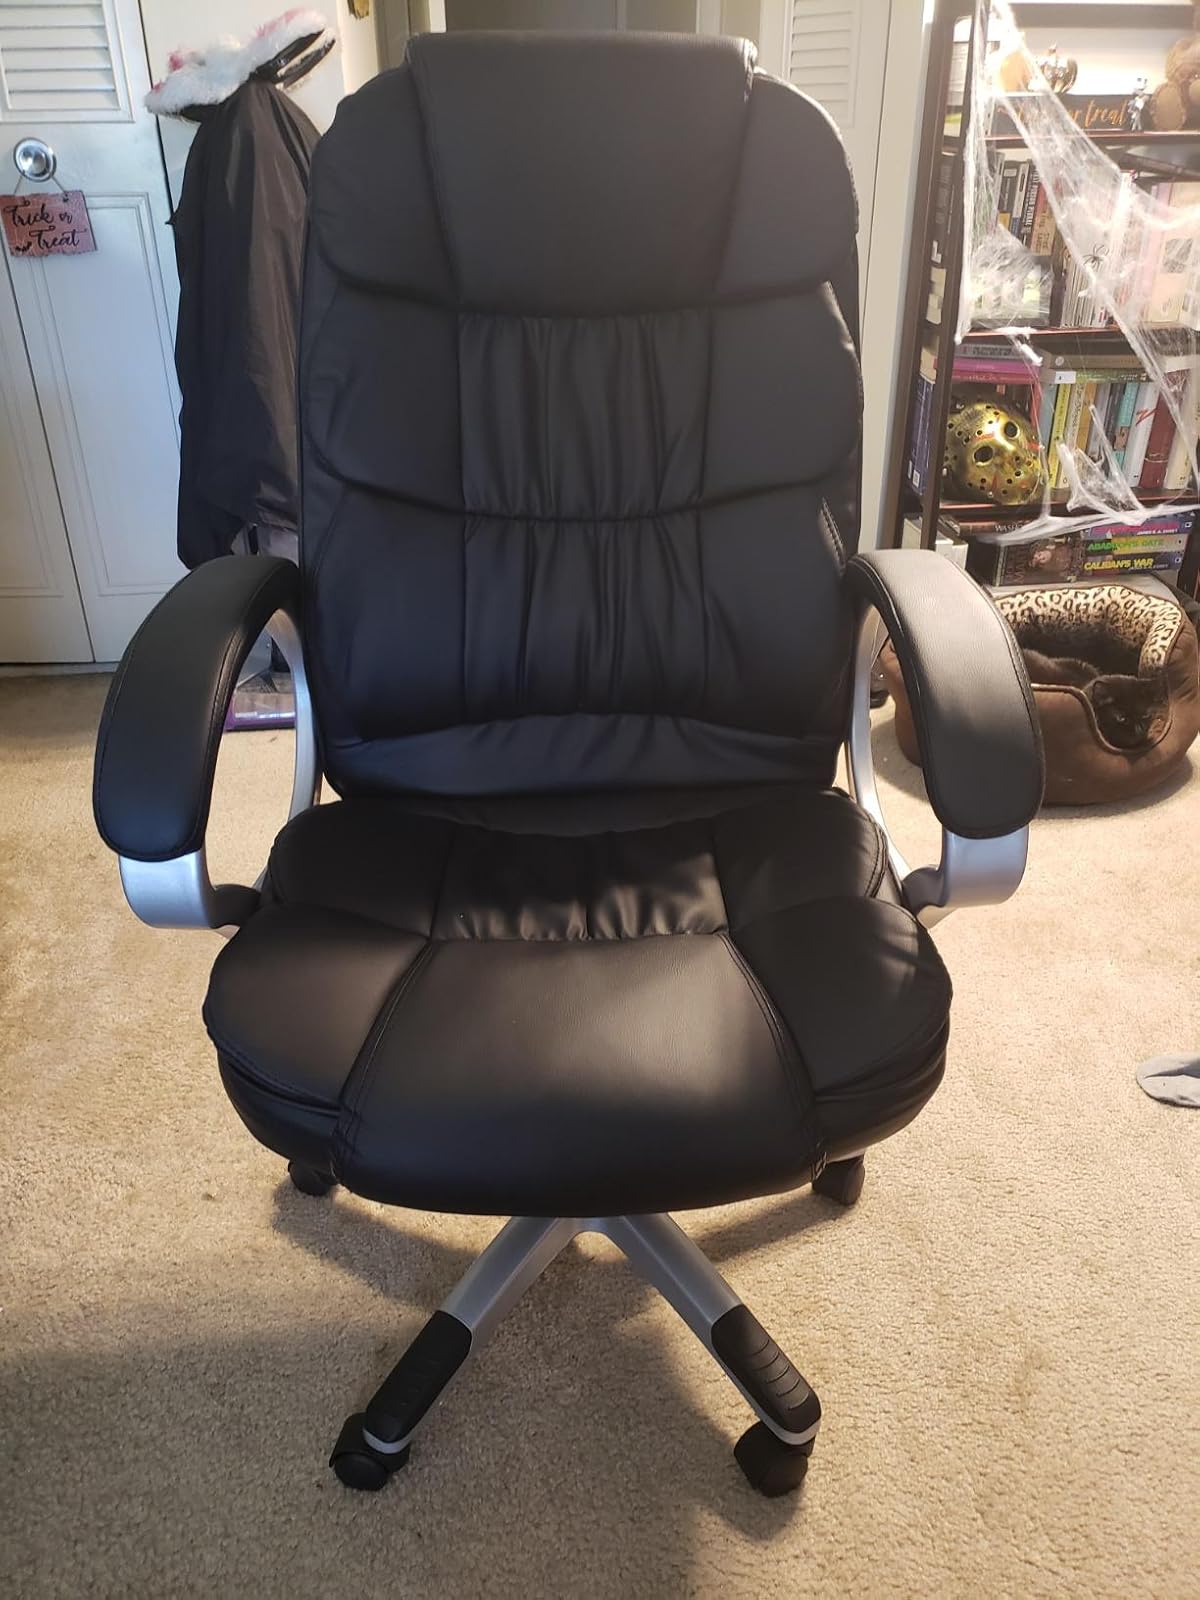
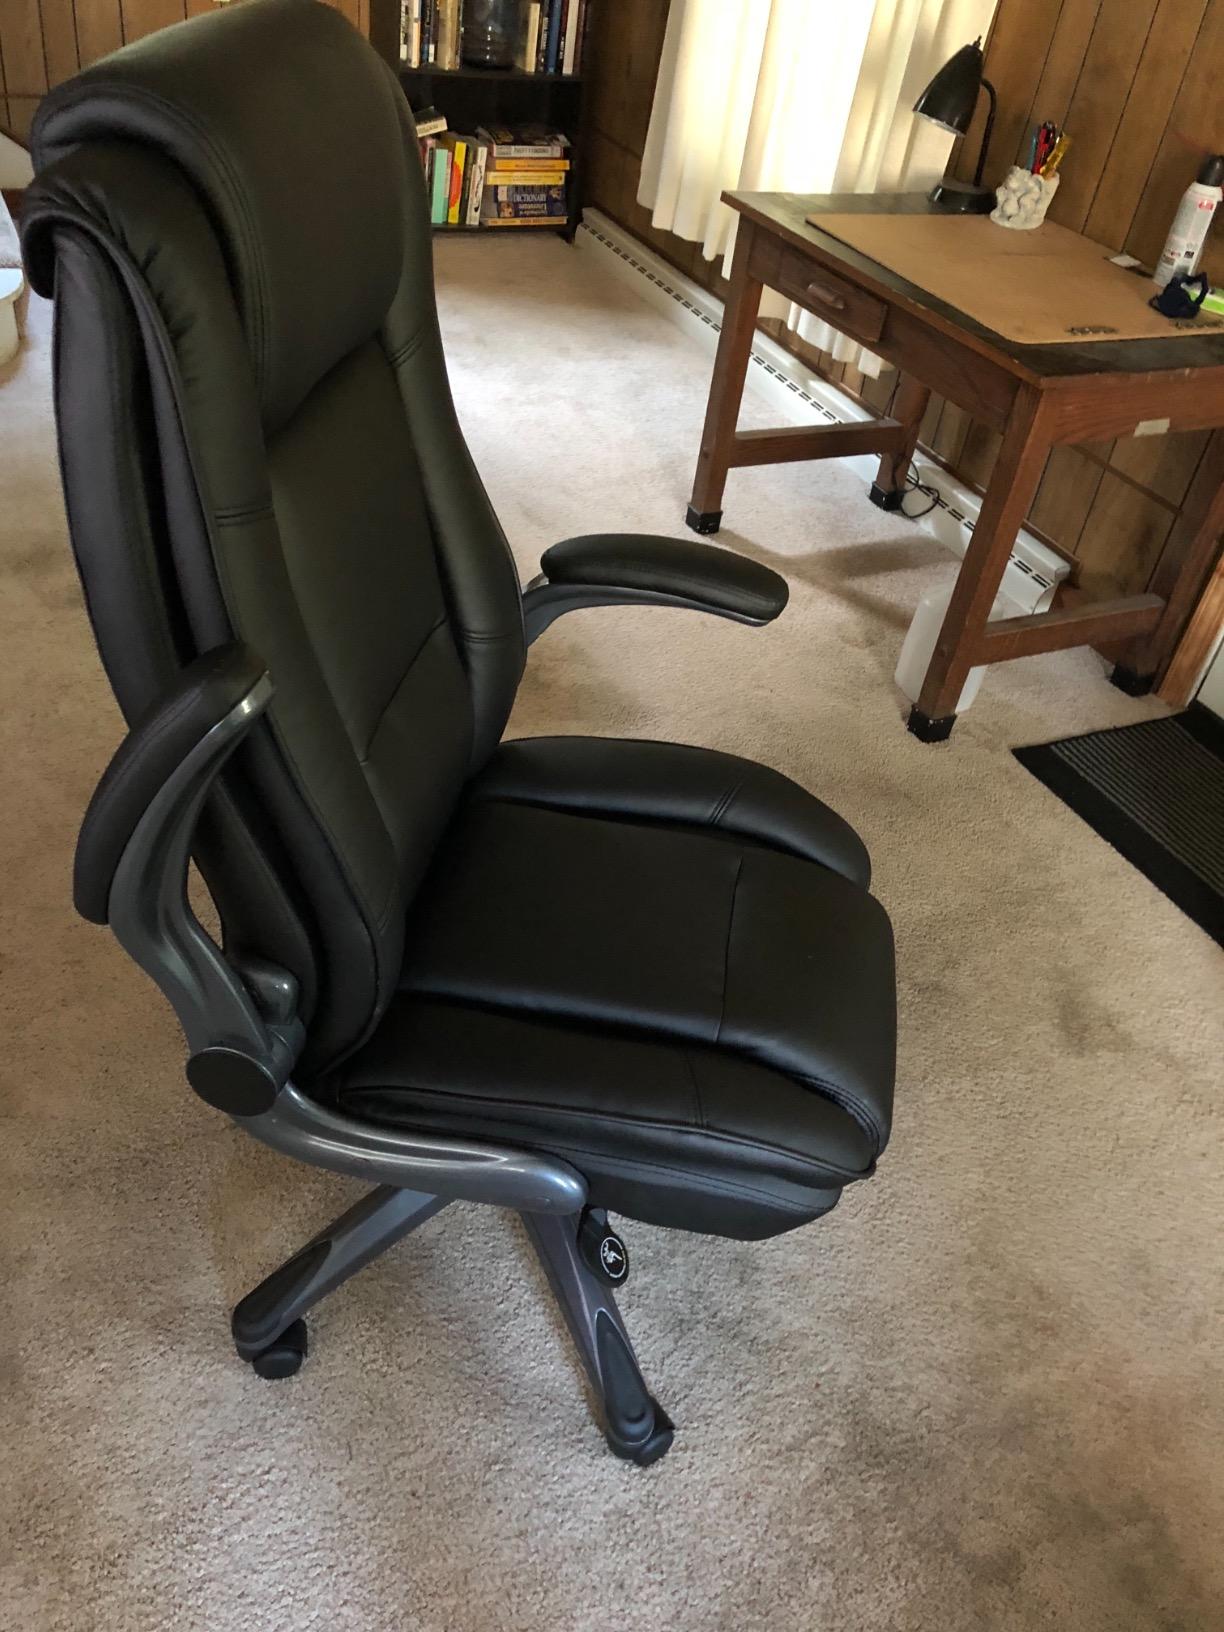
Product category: items_chair
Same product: no